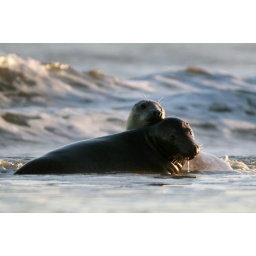
A cow and bull in the shallow water at Donna Nook, Lincolnshire.